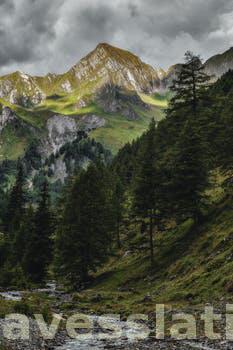
Label: Watermark